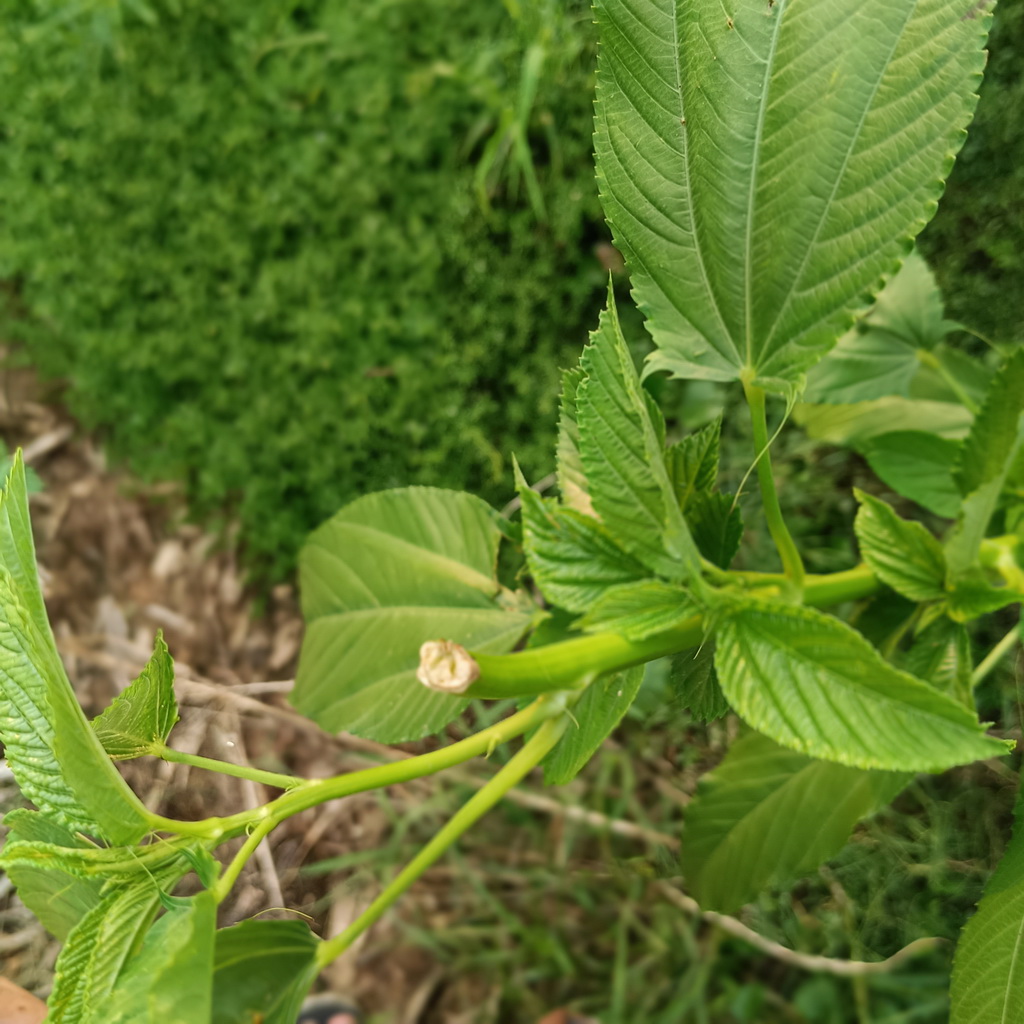
Label: Stem Soft Rot